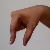
The image shows a hand gesture representing the letter 'Q' in Indian Sign Language.